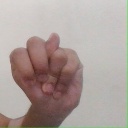
अक्षर: न